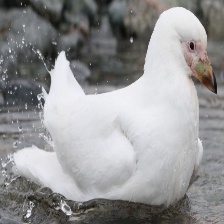
Species: SNOWY SHEATHBILL
Scientific name: CHIONIS ALBUS